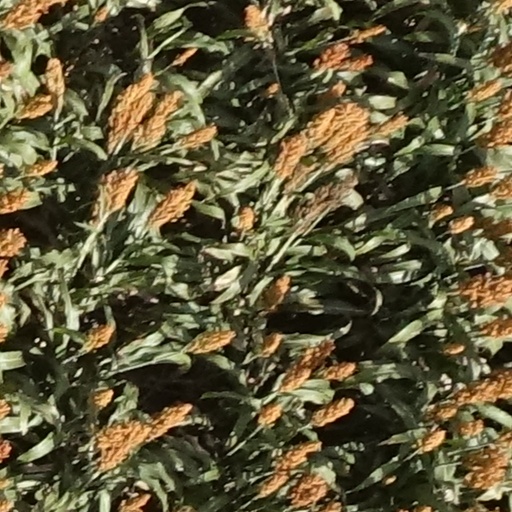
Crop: sorghum